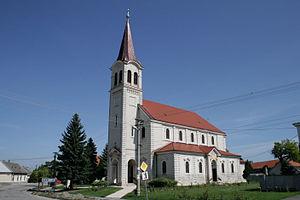
Zlaté Klasy, est un village de Slovaquie situé dans la région de Trnava.